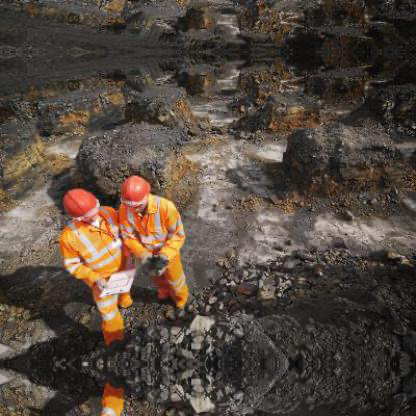
Objects in the image:
label: helmet
label: helmet